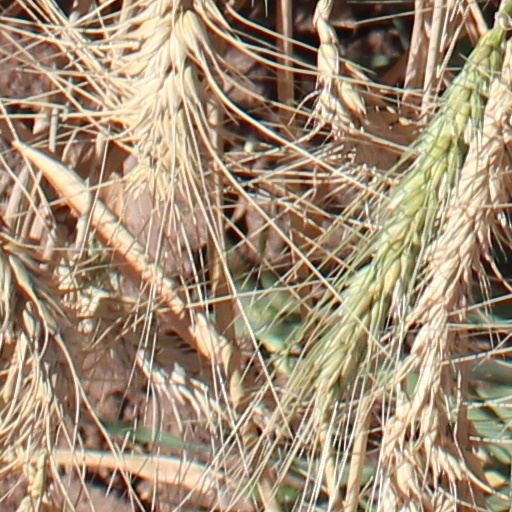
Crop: wheat